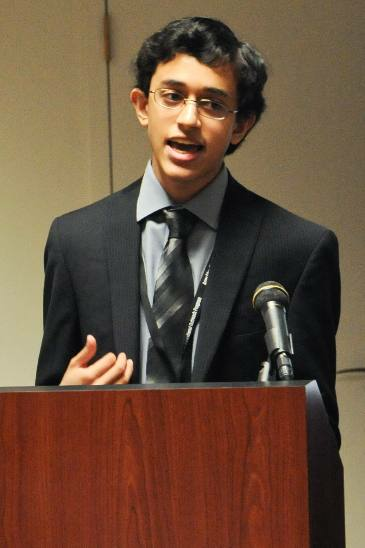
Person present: Yes